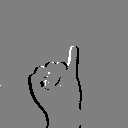
ASL letter: i